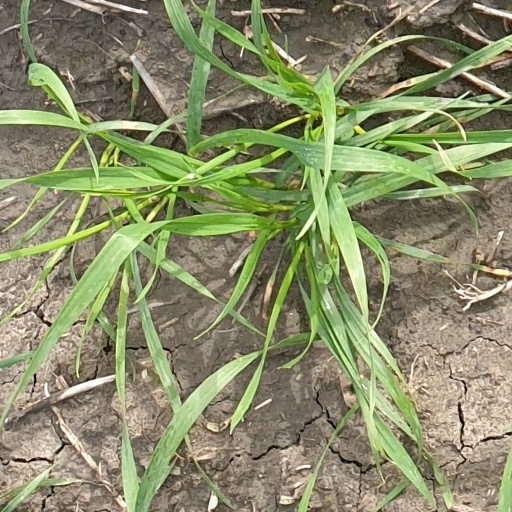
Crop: wheat